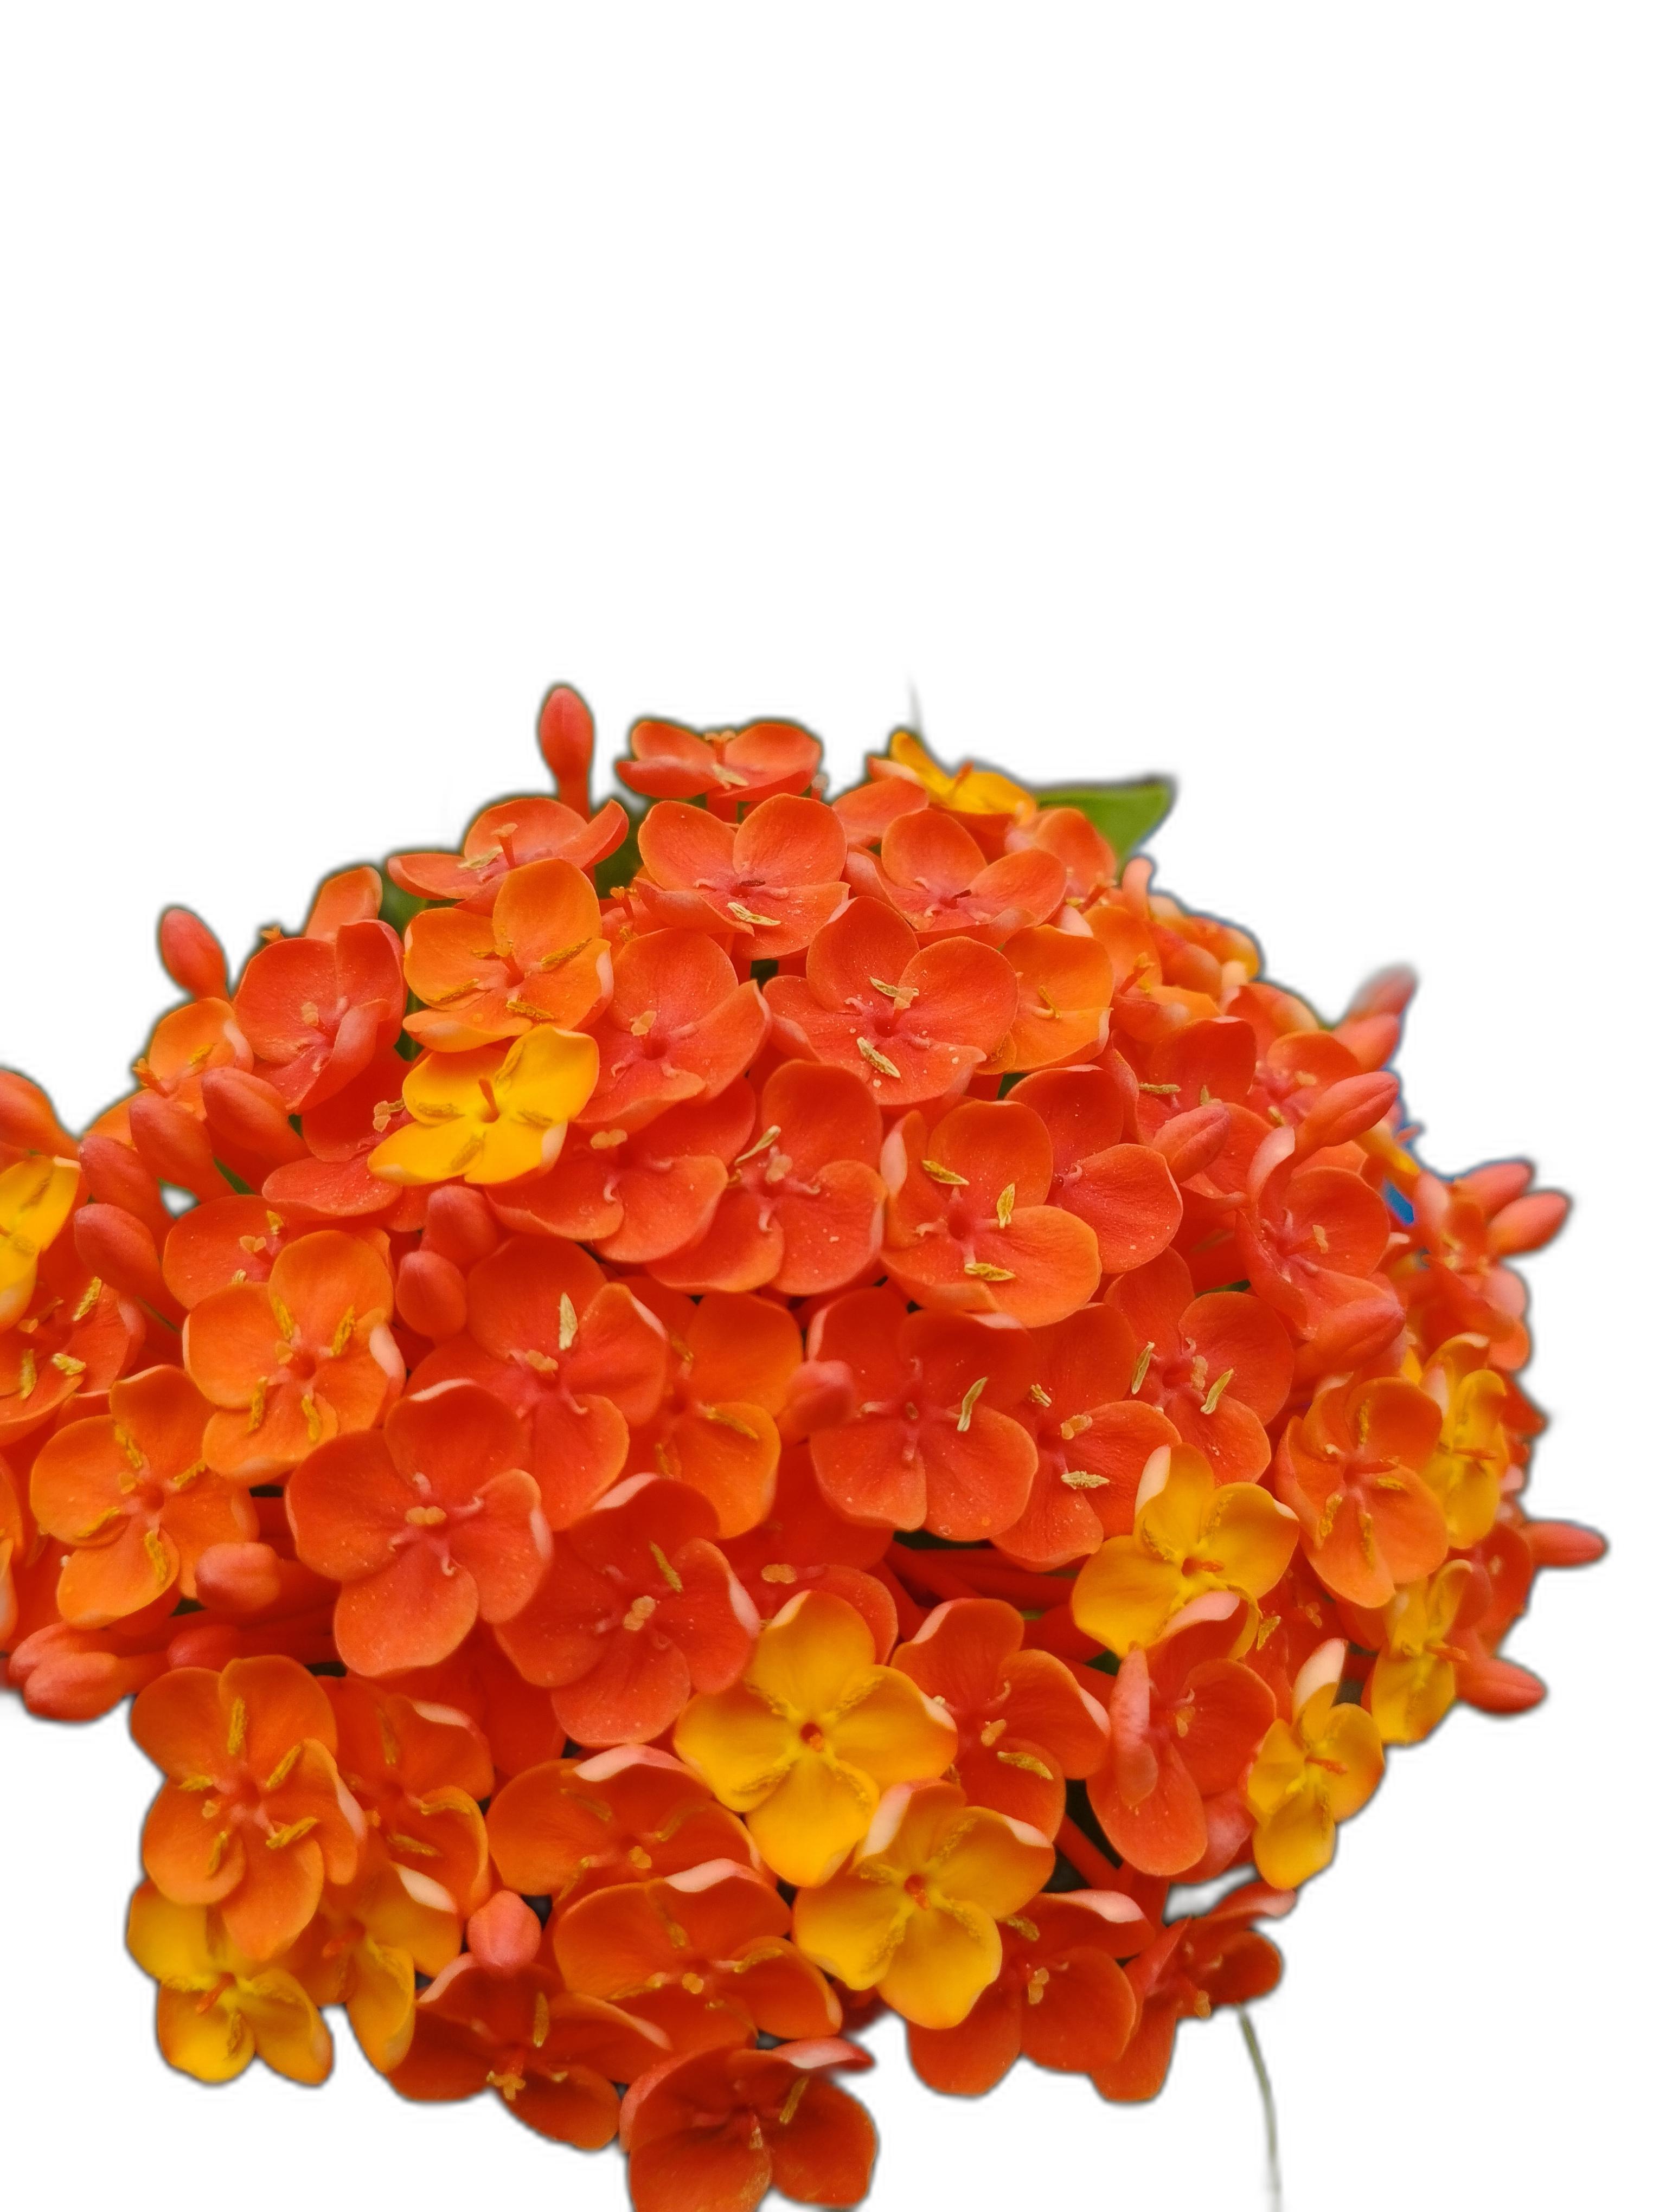
Label: Jungle geranium